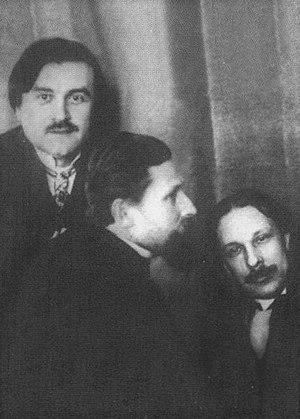
Alekseï Morgounov est un peintre russe et soviétique, enfant naturel, fils du paysagiste Alexeï Savrassov. Éminent représentant de l'Avant-garde russe. À ses débuts il s'intéresse au néo-primitivisme mais est aussi fortement influencé par le fauvisme. Il crée avec Kasimir Malevitch et Ivan Klioune un mouvement appelé « févrialisme ». Durant l'époque soviétique il retourna au néo-classicisme et finit par suivre le mouvement imposé aux artistes du réalisme socialiste soviétique. Comme son père il souffrit d'alcoolisme et fut atteint de dipsomanie. Sa mère Catherine Matvéevna Morgounov, dont il porte le nom, est née vers 1856 et décédée vers 1920.
Ivan Vassilievitch Kliounkov, dit Klioune, né au village de Bolshie Gorki le 20 août 1873 et mort à Moscou le 13 décembre 1943, est un artiste de l'avant-garde russe, suprématiste et constructiviste, à la fois peintre, graphiste et sculpteur.